Okura Bush Scenic Reserve

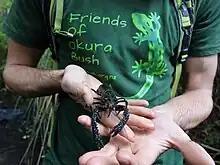
A "Paranephrops planifrons" held by a member of the Friends of Okura Bush

Okura Bush Scenic Reserve is a part of the Okura Bush and Shell Barriers biodiversity focus area, notable as a transitionary area between forest and estuary. The reserve features a large grove of pūriri trees. Other areas predominantly feature a mix of old growth and regenerating forest.